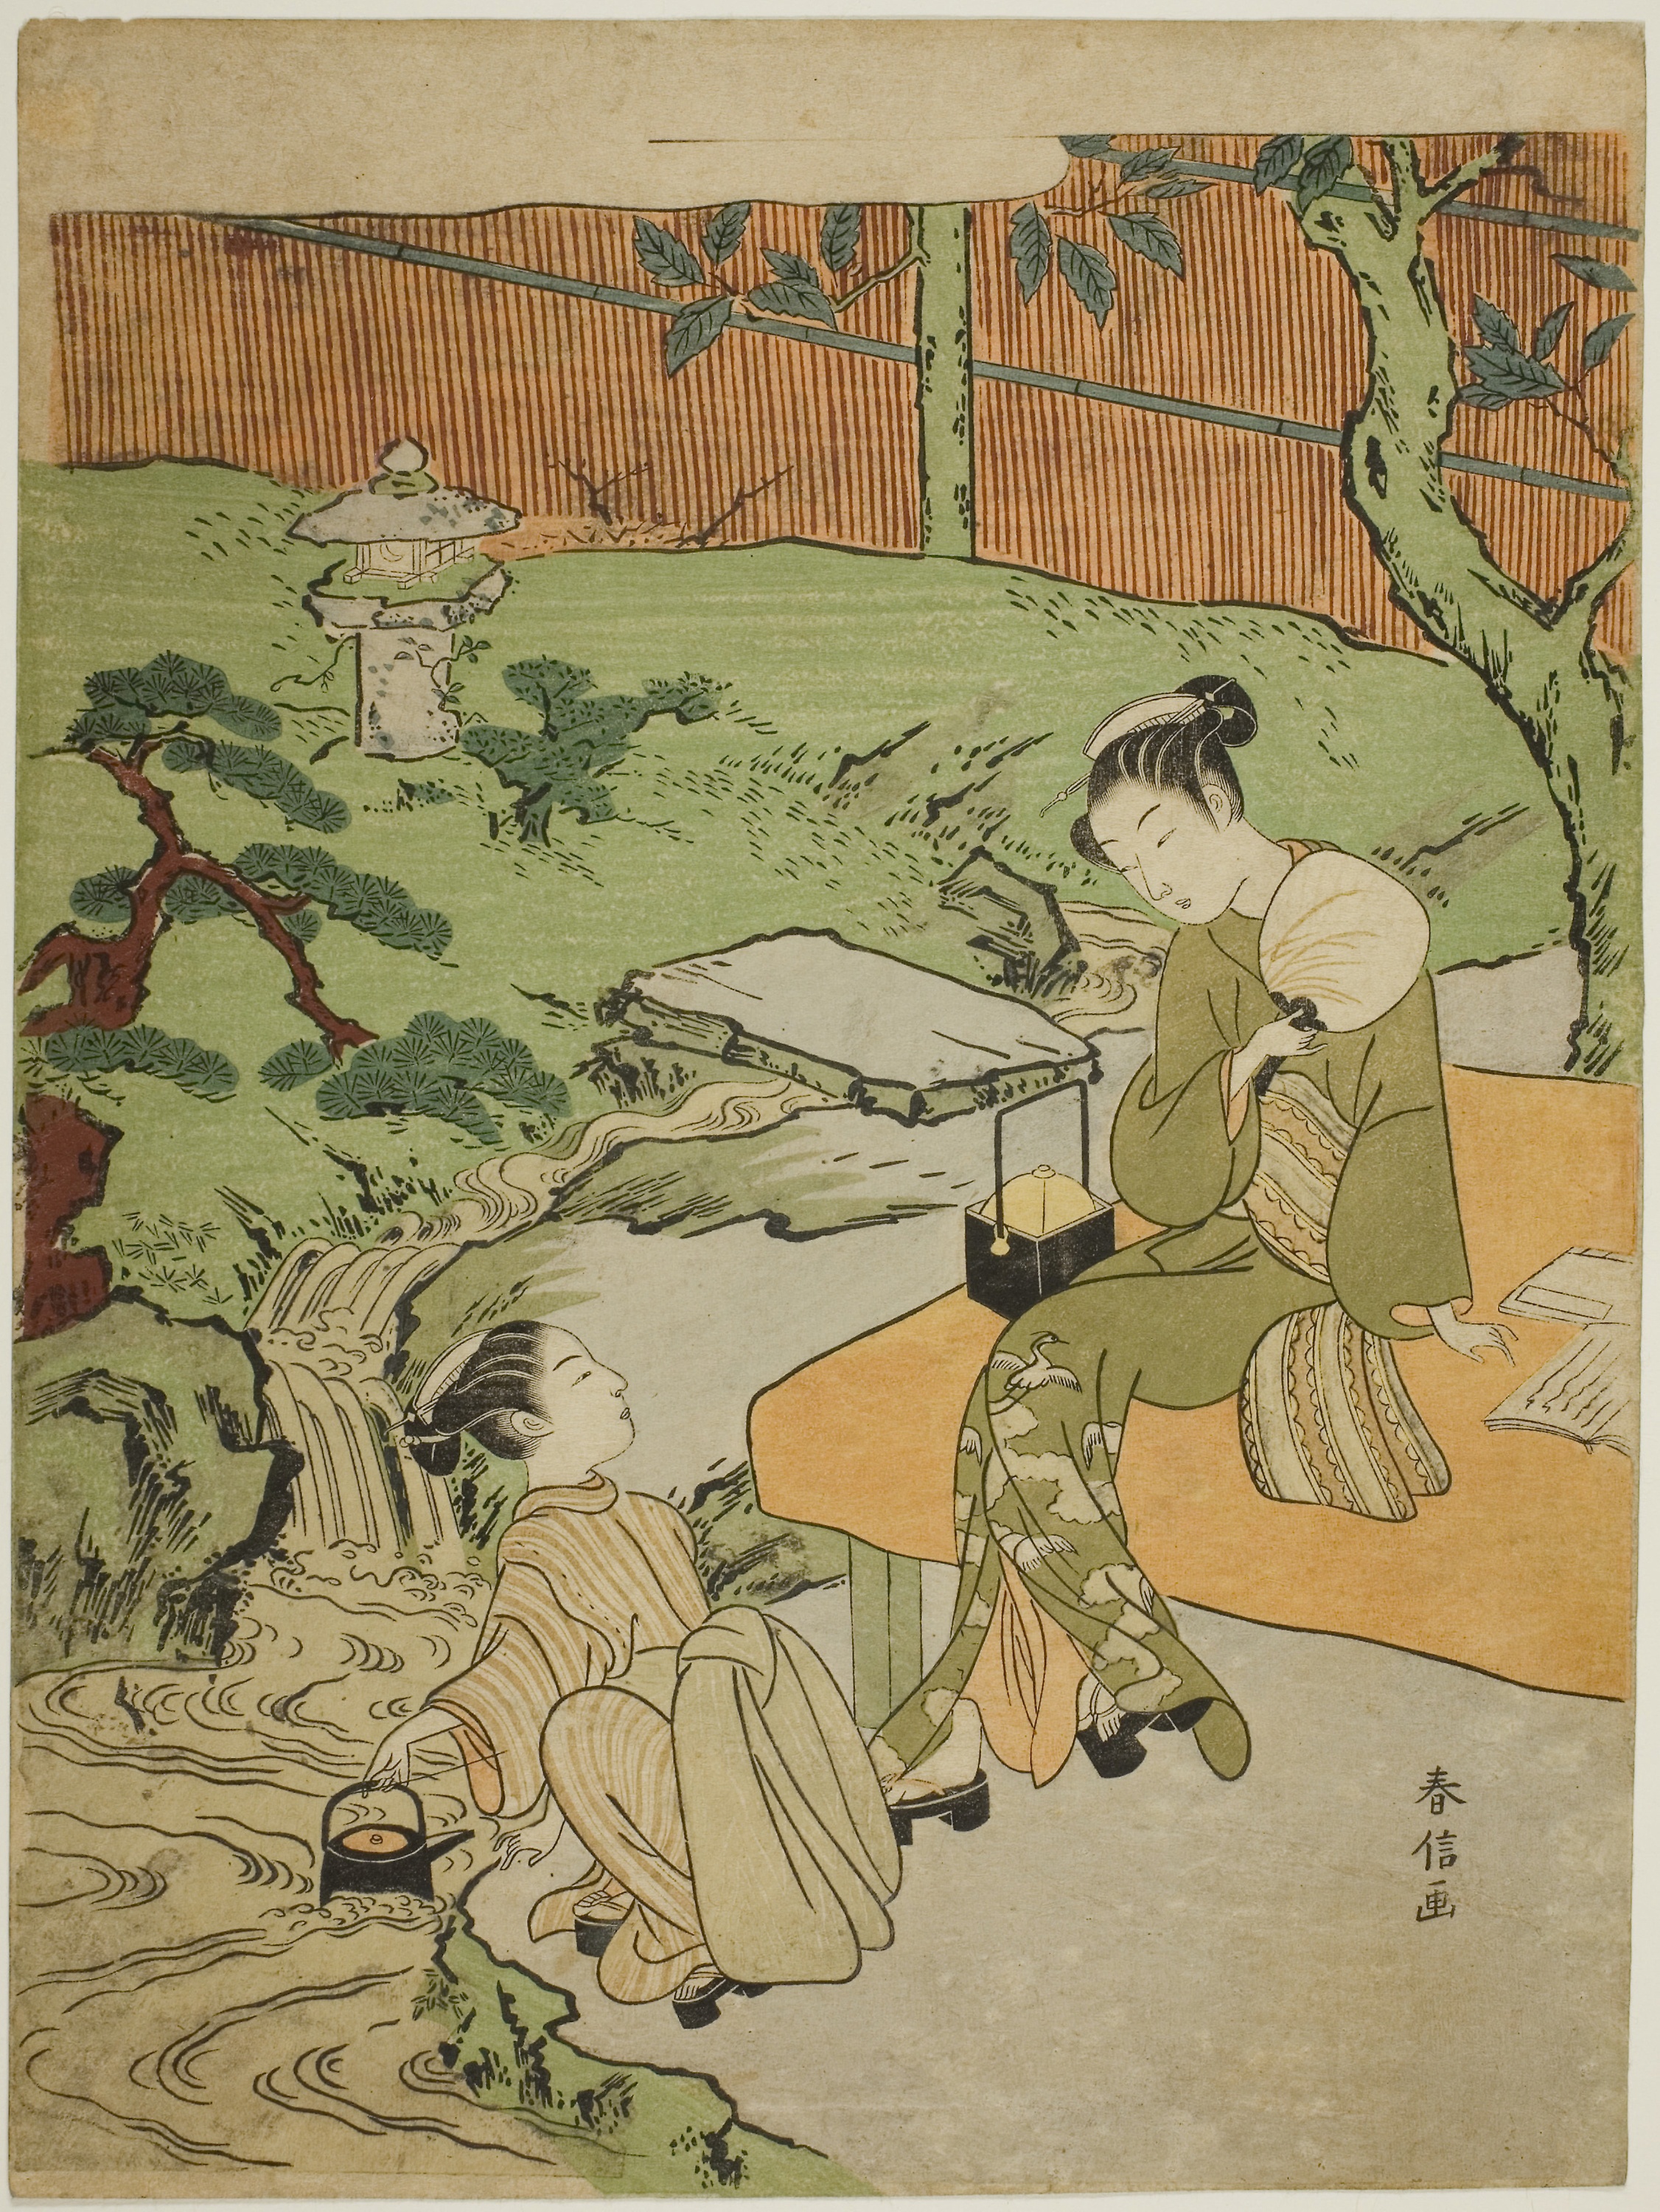
illustration, art, painting, poster, fictional character, fiction